Movie Town Haikou

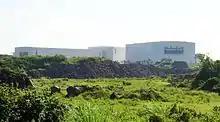
Studios

The entire site is 1,400 acres containing 96 buildings along streets with such names as Socialism Street and Nanyang Street. Parts of the area were designed to resemble scenes from the film "Back to 1942".